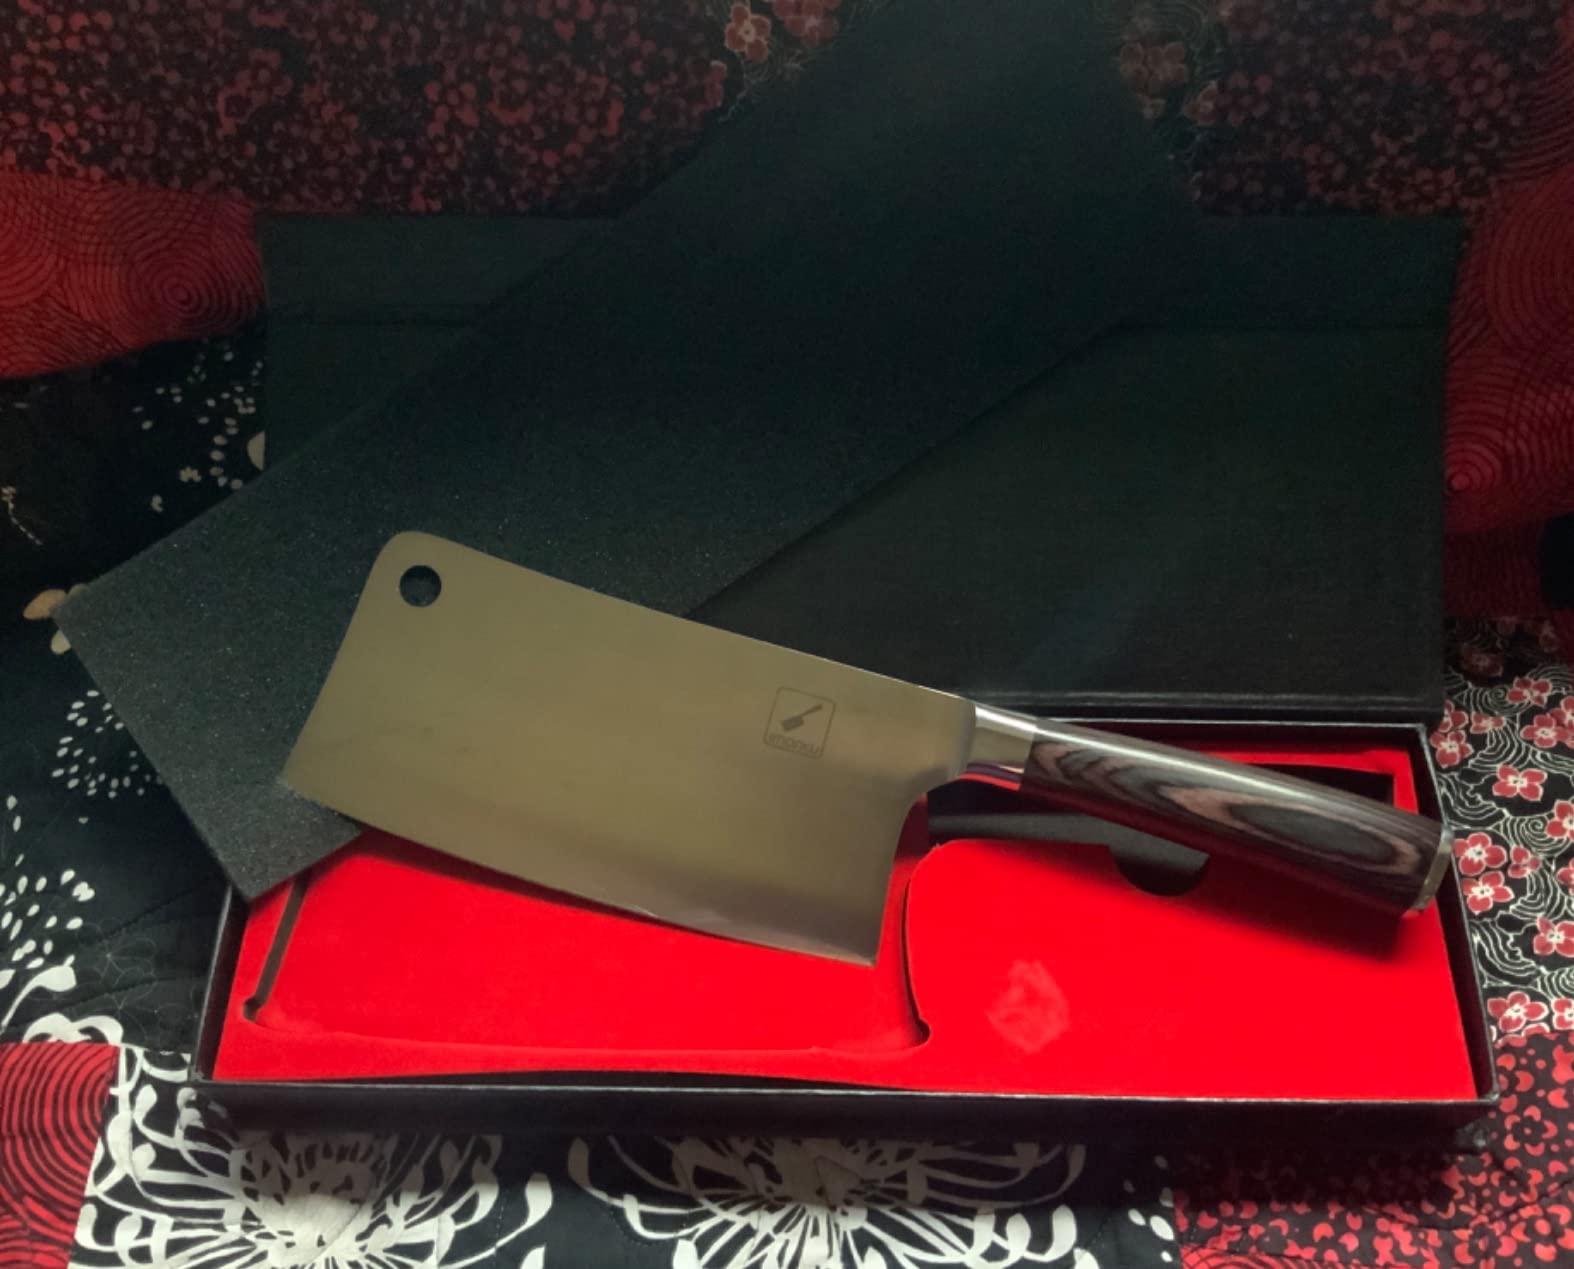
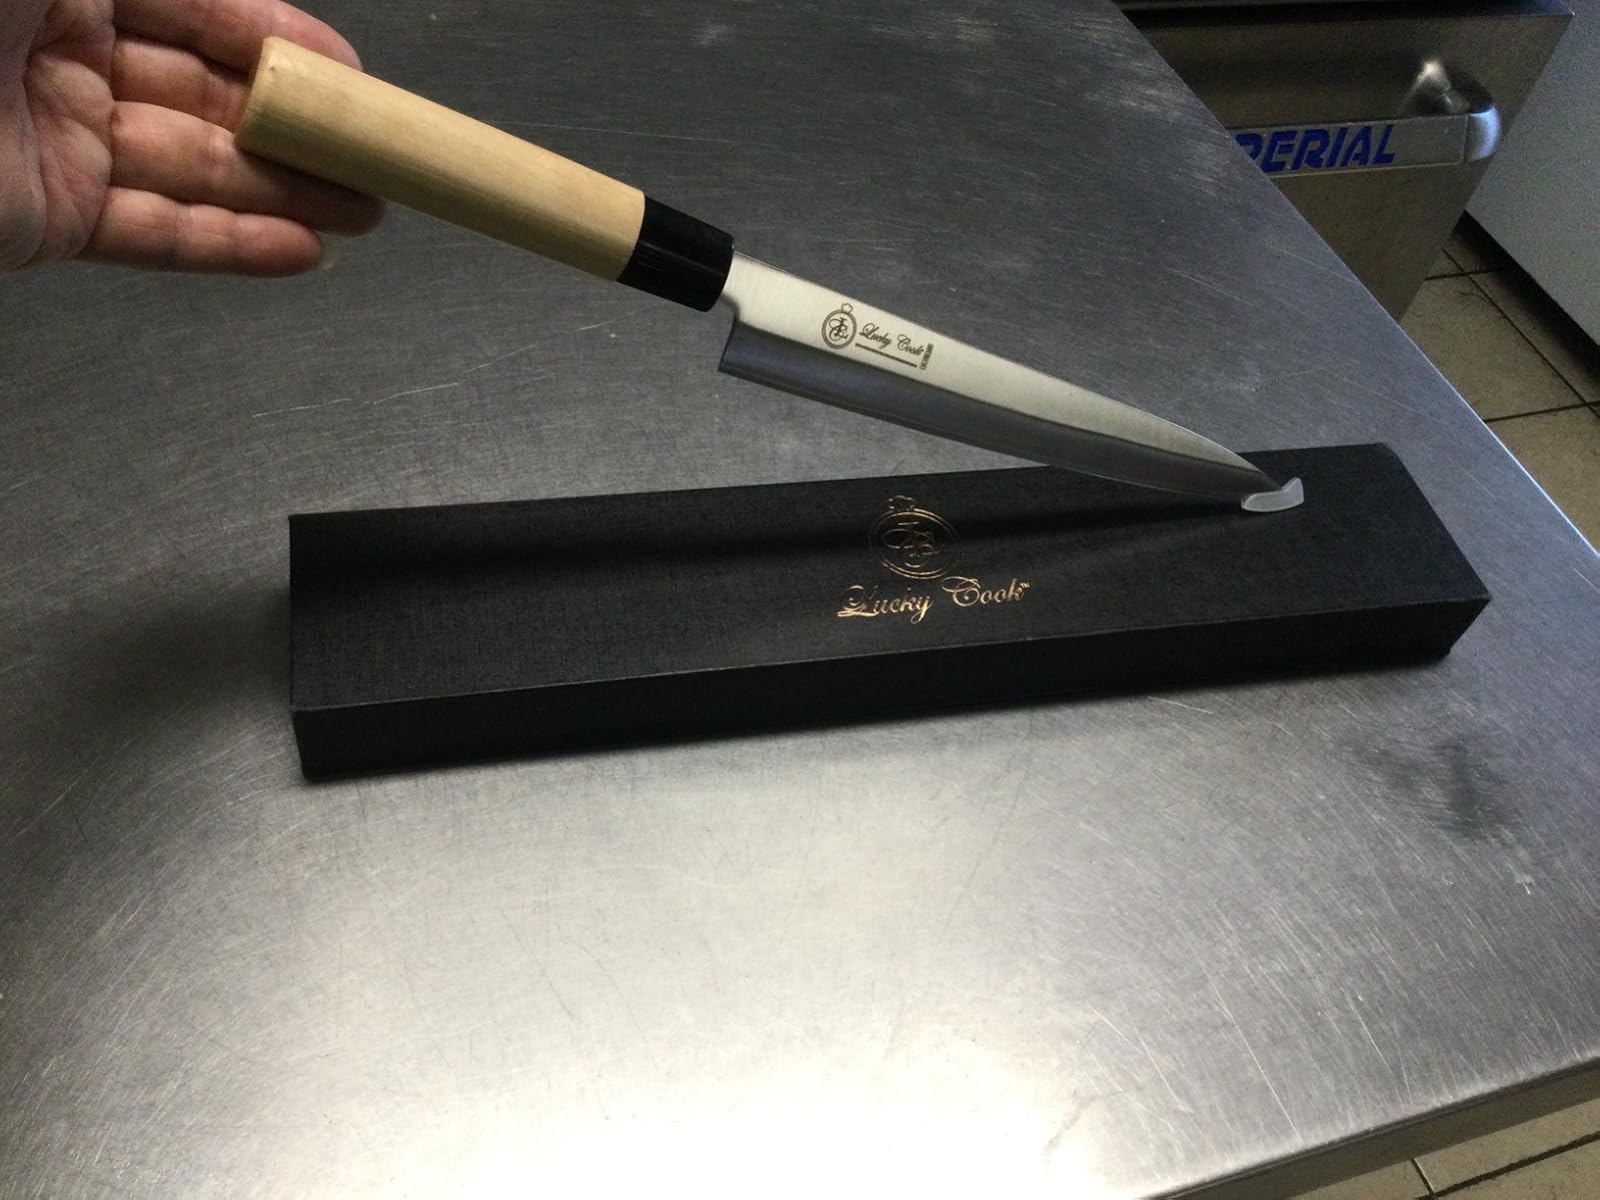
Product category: items_knife
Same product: no